Obra (river)

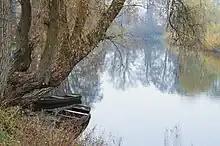
The Obra River near Zbąszyń.

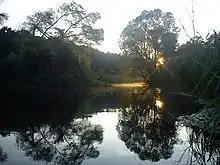
The Obra near Trzciel.

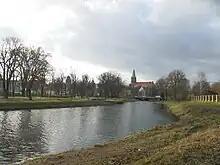
The Obra River in Międzyrzecz.

The Obra is a river in west Poland, a left tributary of the Warta river (in Skwierzyna), with a length of 171 kilometres and a basin area of 2,760 km. The river is popular with canoe and kayak enthusiasts and an established canoe trail exists.